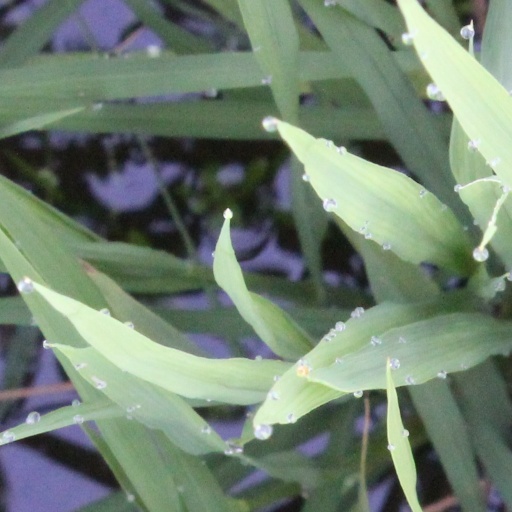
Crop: rice